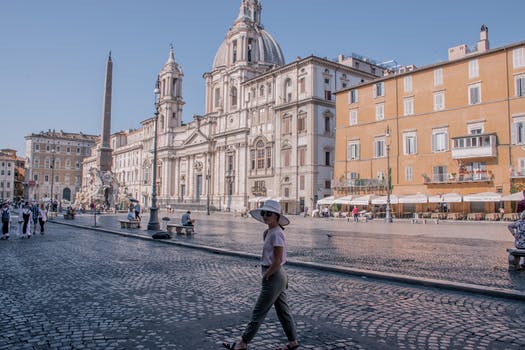
Label: No Watermark